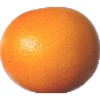
Label: pink_grapefruit